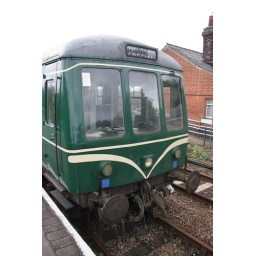
Resplendent in green and yellow, I give you the most beautiful train in the world. East Anglia Railway Museum, Essex